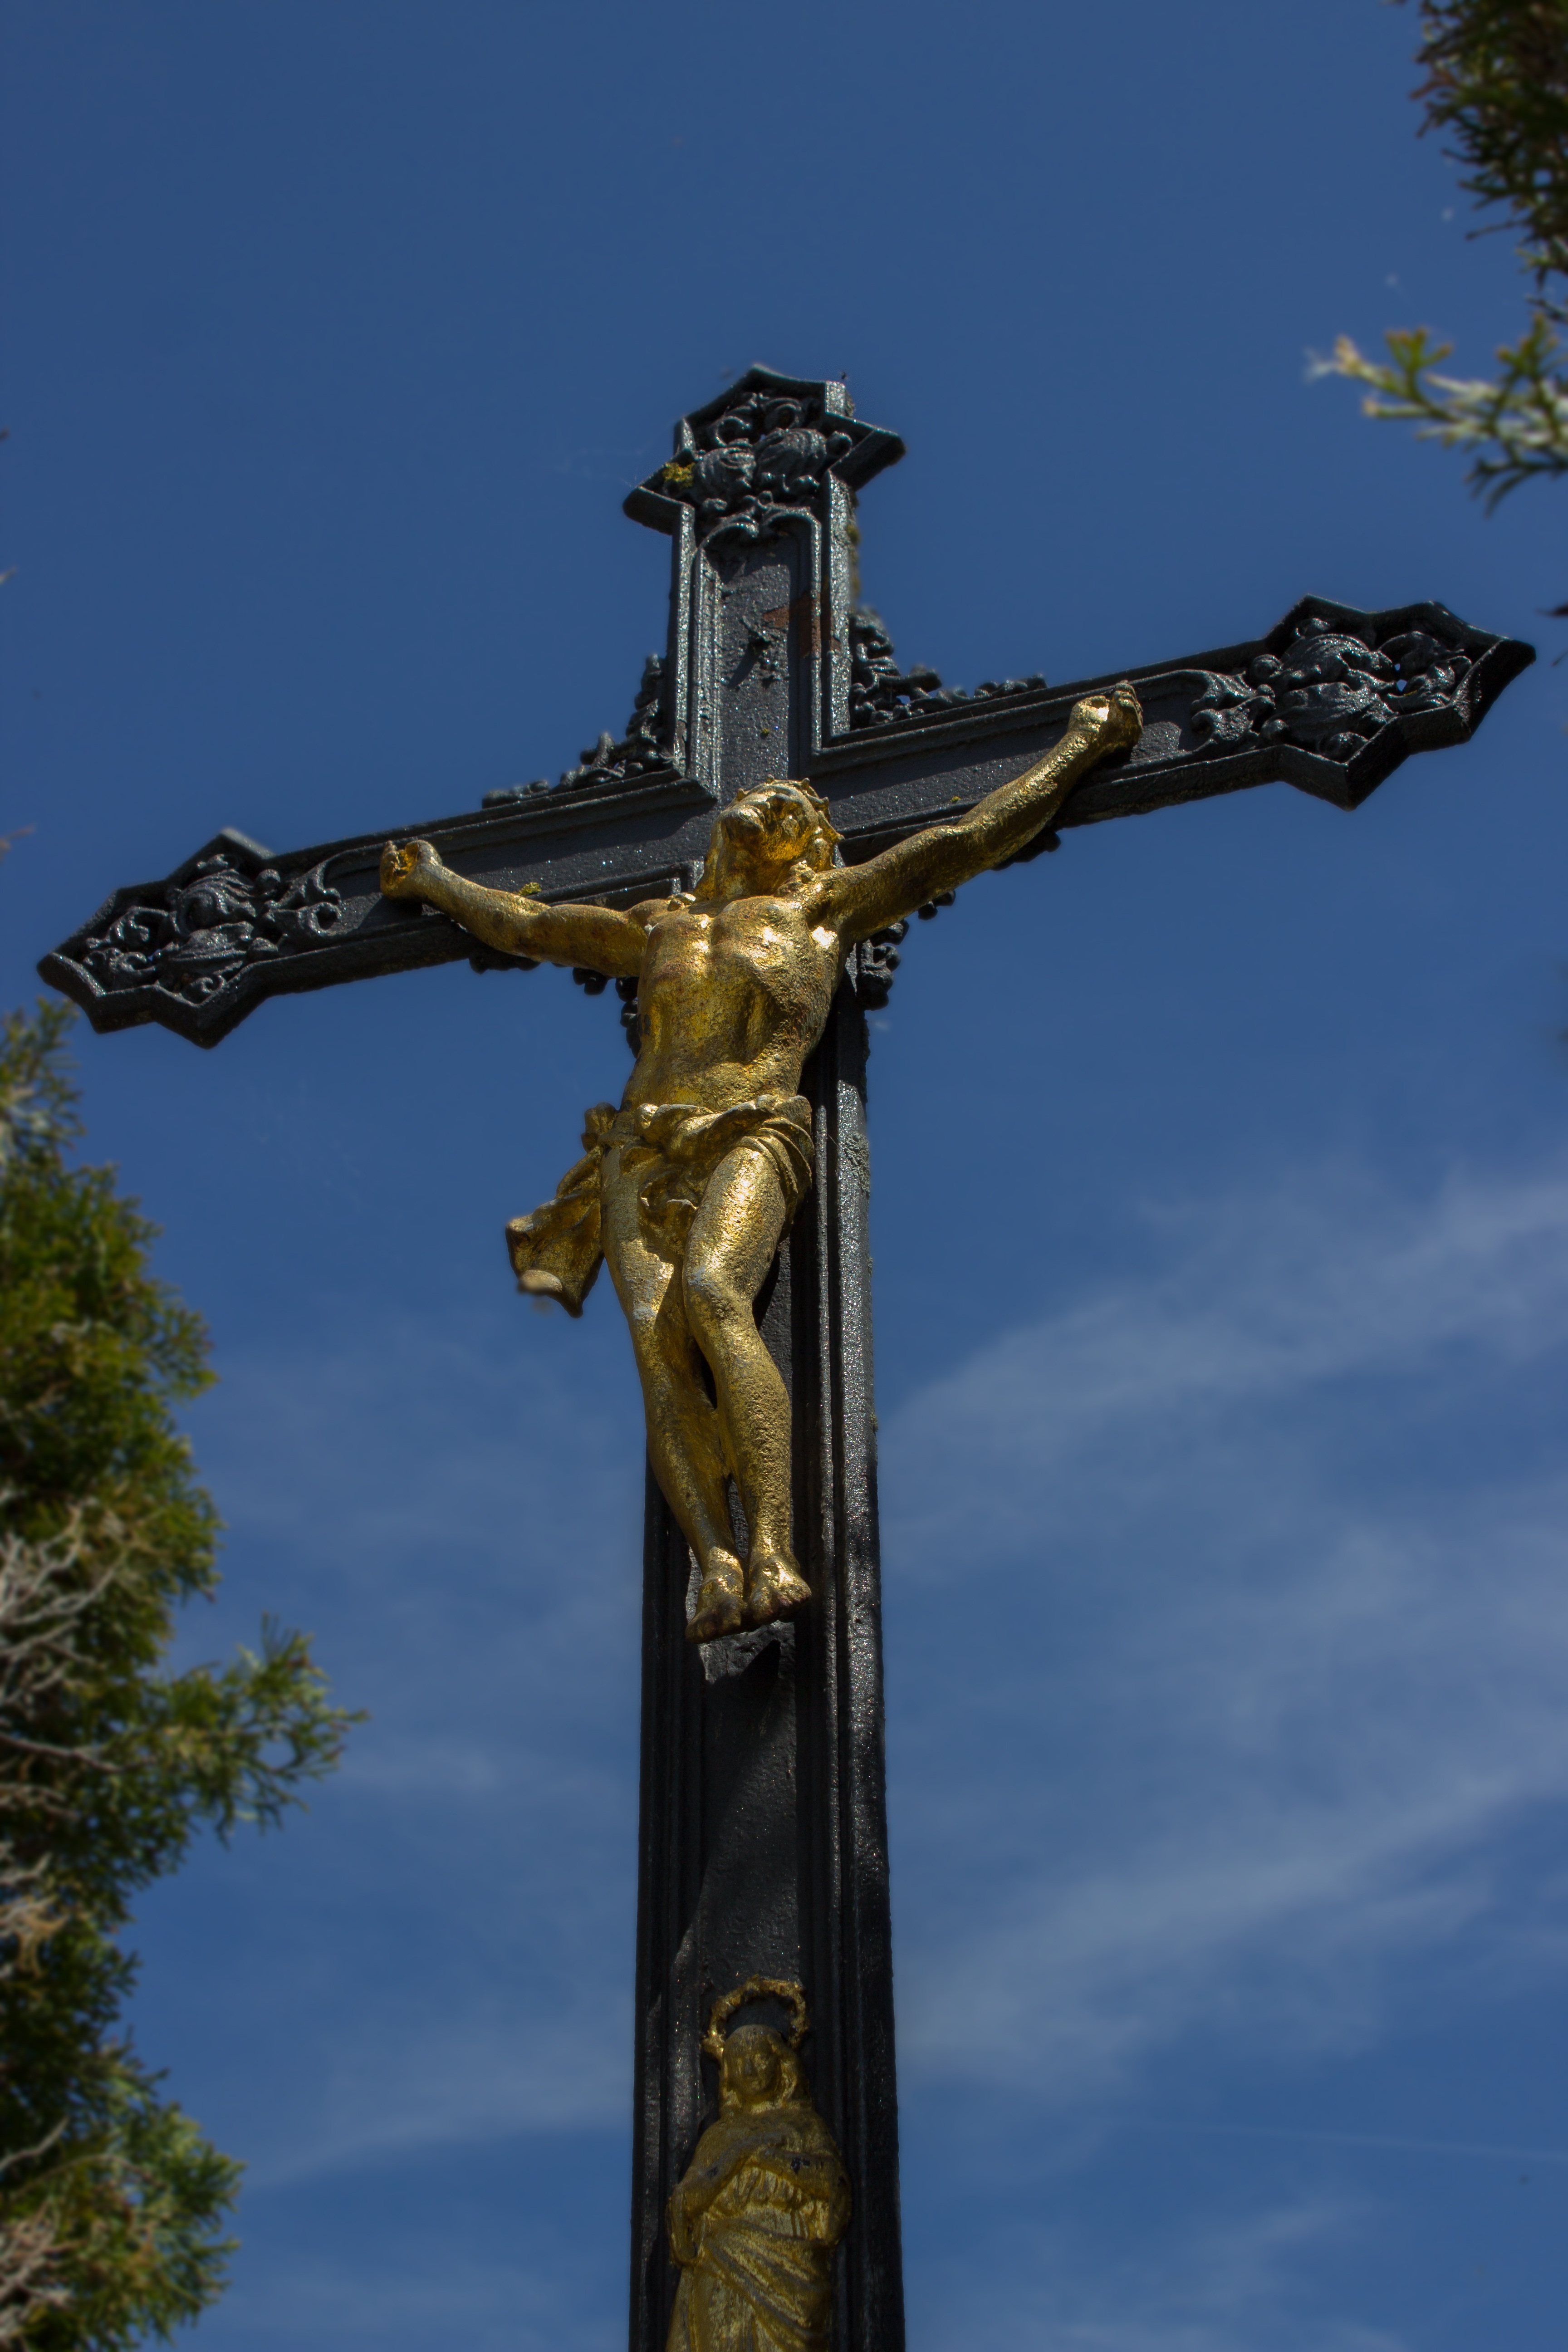
monument, statue, symbol, religion, cross, christian, sculpture, faith, jesus, crucifixion, crucifix, suffering, wayside cross, good friday